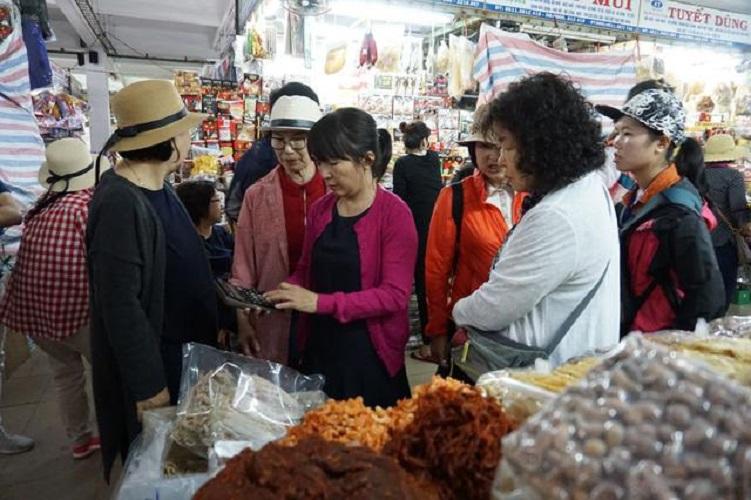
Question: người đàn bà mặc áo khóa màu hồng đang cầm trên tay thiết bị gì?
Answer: bà ấy cầm cái máy tính